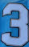
Number: 3